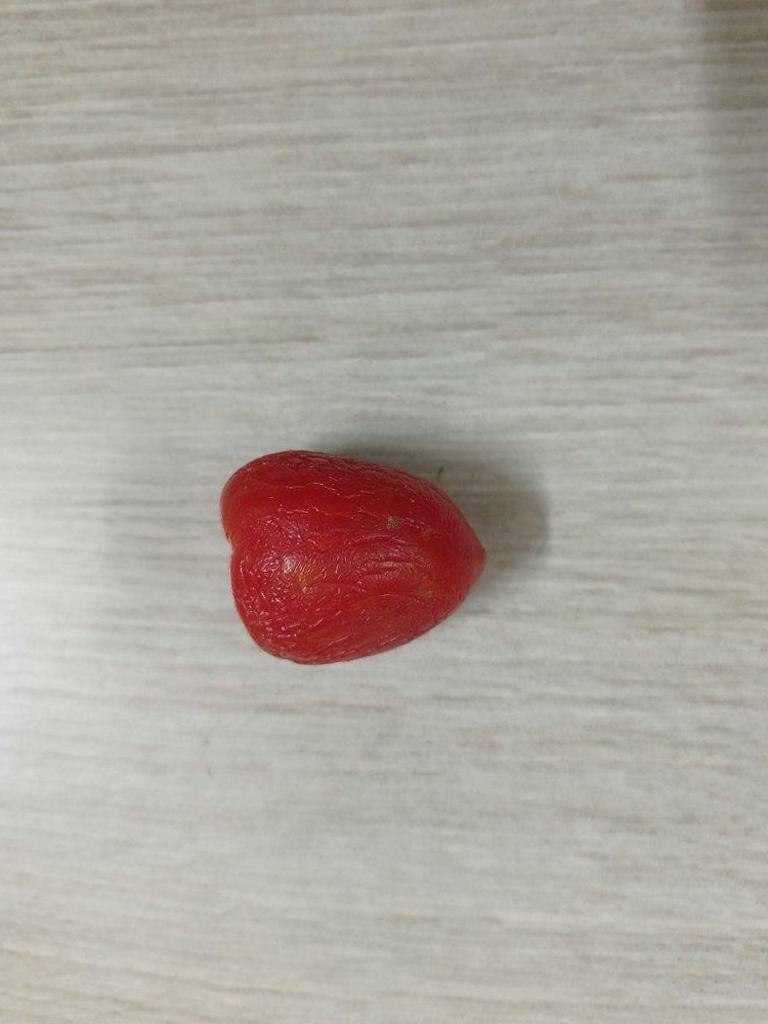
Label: Rotten